Franklyn Harvey

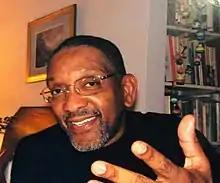

Franklyn Harvey (14 February 1943 – 16 May 2016) was a Grenadian academic, activist and professional, a founder of the New Jewel Movement (NJM) and principal author of their manifesto. He had a significant influence on the development of the Caribbean new left throughout the 1960s and 1970s and later, in the animation of hundreds of municipal and community projects all around the world. When the NJM took over the government of Grenada on 13 March 1979, Harvey's contributions to their manifesto began to take concrete form across the island.